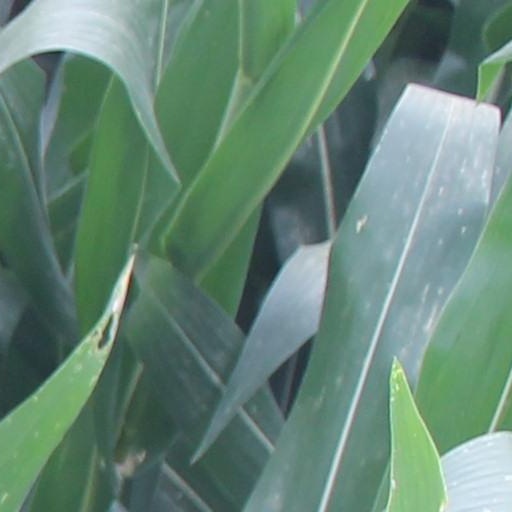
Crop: maize; corn